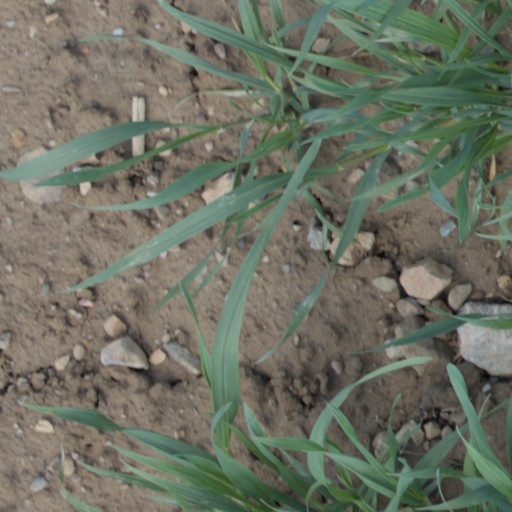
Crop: wheat